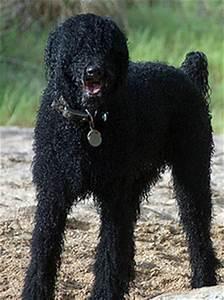
dog